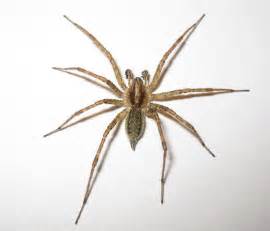
Label: spider